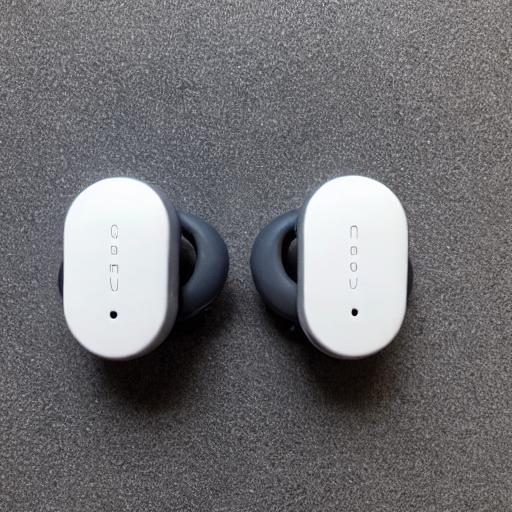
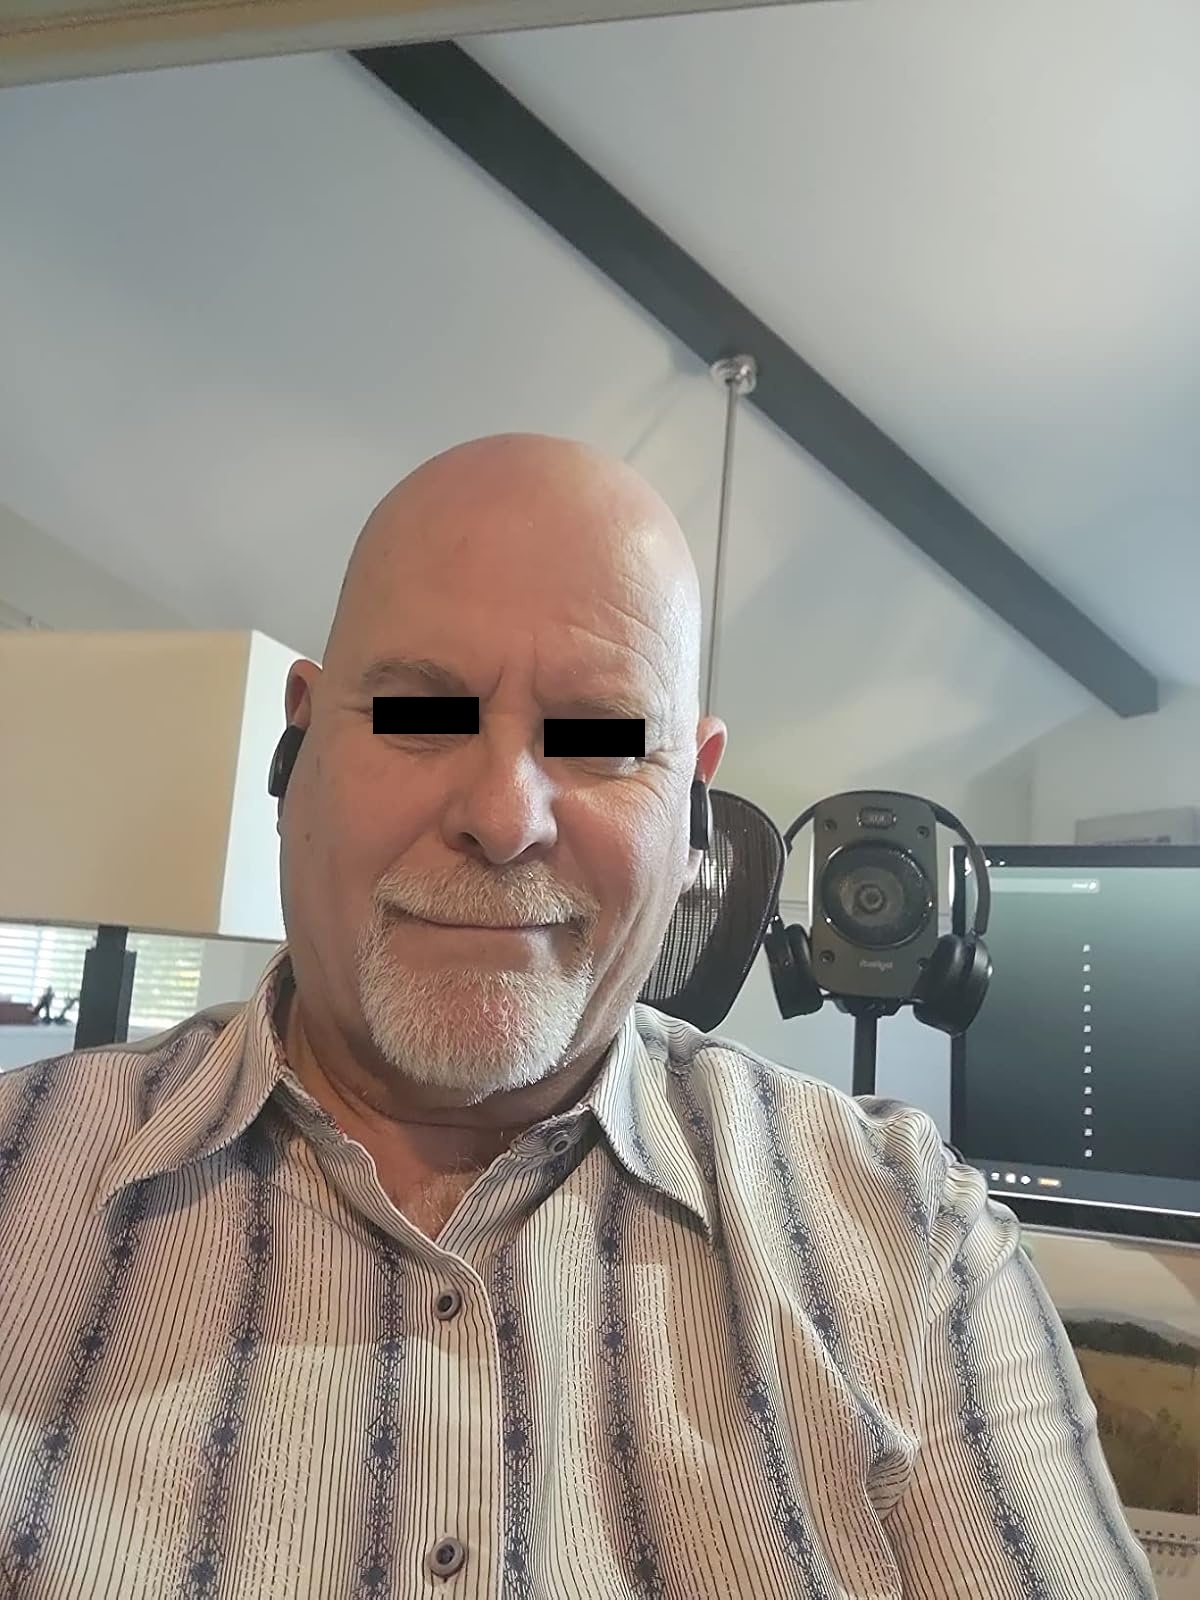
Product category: earbuds
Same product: no